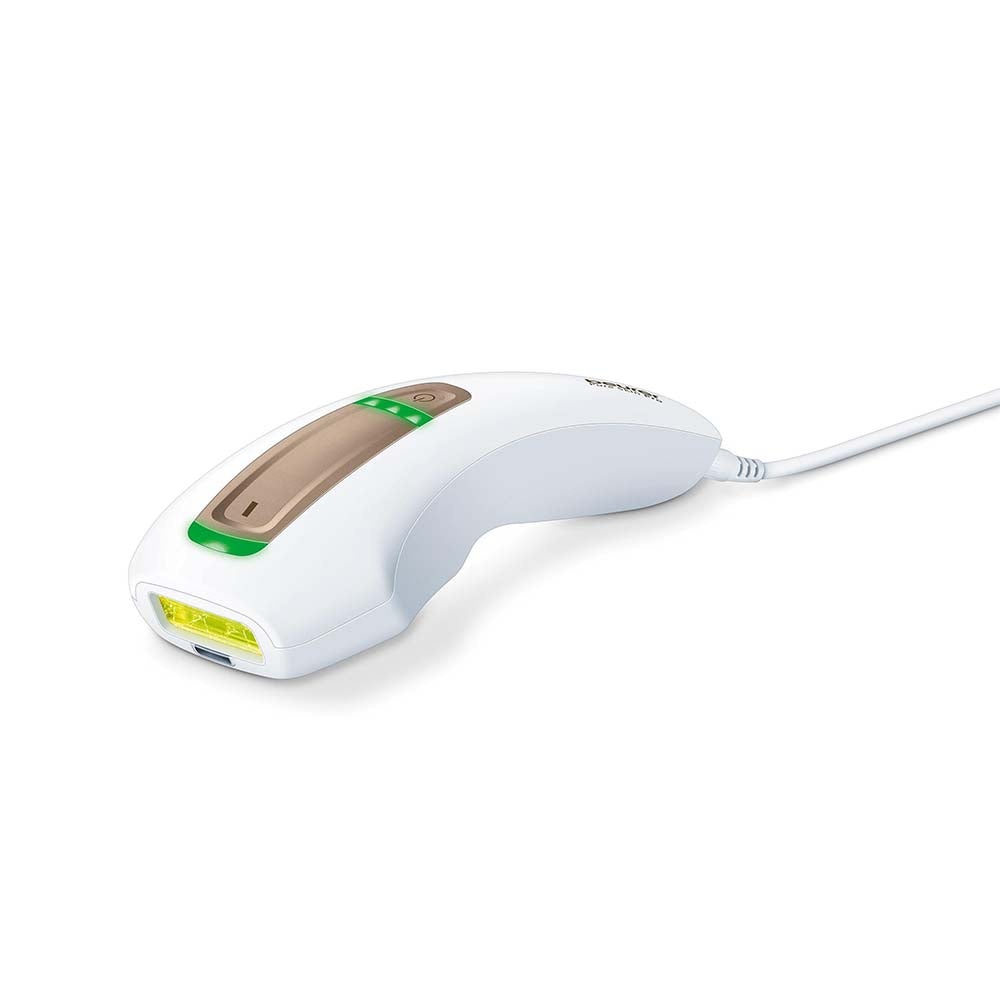
Beurer Germany IPL 5500 Pure Skin Pro: Home-Use IPL Technology Long-Lasting Hair Removal Device for Face & Body with MyIPL App
Beurer, Germany IPL 5500: Home-Use IPL Technology Long-Lasting Hair Removal Device for use with Beurer MyIPL App Treatment Plan: For Face, Arms, Legs, Armpits, Bikini Line, Back, Chest & Stomach DESCRIPTION Beurer, Germany Pure Skin Pro: Home-Use IPL Technology Long-Lasting Hair Removal Device in White for use with Beurer MyIPL App Treatment Plan: For Face, Arms, Legs, Armpits, Bikini Line, Back, Chest & Stomach The appeal of Beurer IPL devices for long-lasting hair removal lies in their simple and safe operation for use at home. The Beurer IPL Pure Skin Pro provides a particularly effective way to remove hair, delivering long-term results when used regularly. Just 3-4 treatments can reduce the hair by up to 50%. The treatment is painless, and thanks to its handy size, you can treat your entire body in just 20 minutes – even when you’re on the go. You benefit from our innovative professional technology, which is reliable, safe and has been clinically tested. WHAT ARE THE BENEFITS OF A BEURER, GERMANY IPL HAIR REMOVAL DEVICE? • State-of-the-art light technology used by dermatologists for professional hair removal • IPL (intense pulsed light) deactivates the hair follicle deep under the skin to prevent hair regrowth – the most effective technology for long-lasting hair removal • Free “beurer MyIPL” app guides you through the application and creates an individual treatment plan for professional use at home • For removal of hair on the arms, legs, armpits, bikini line, back, chest and stomach and removal of women’s facial hair below the cheek line • Around just 20 minutes to treat the entire body (when used on the lowest setting to treat arms, legs, face, armpits, and bikini line) • Up to 50% hair reduction after just 3 to 4 treatments • Compact, practical design, perfect for treating small and hard-to-reach areas of the body • Precise application with a 3.1 cm2 light surface makes the device particularly suitable for treatment on the face and other smaller parts of the body such as the bikini line or armpits • Unrivalled safety with the 2-in-1 skin type and skin contact sensor • The skin colour sensor prevents treatment on skin that is too dark or too tanned for safe treatment. • The device also has a built-in skin contact sensor to protect the eyes. No light pulses can be emitted when the device is held in the air. A light pulse is only emitted when the skin contact sensor is in full contact with the skin to protect the eyes from the IPL • An integrated UV filter blocks harmful UV rays • Skin tolerance has been dermatologically approved • Clinically tested technology • With useful "Auto Flash" mode for convenient use • With 3 energy levels • Beurer German Engineering • Beurer Beauty, Health & Wellbeing • Beurer German Quality since 1919 IMPORTANT NOTES: Not suitable for dark skin tones and particularly light or white hair May be ineffective on white, grey, blonde, or red hair The device is not suitable for men’s facial hair removal For women, the device can only be used on facial hair below the cheek line You may experience a slight pinching sensation on the skin during treatment THE BEURER MyIPL TREATMENT PLAN APP & YOUR IPL DEVICE This device works perfectly when paired with the free beurer MyIPL App. Make sure to download the app so that you can follow the personalised recommended treatment plan, to ensure maximum benefit from your device and long-lasting hair removal. The apps modern design, intuitive operation and helpful tutorial has everything you need for safe, professional use at home, including: - Organisation of treatment dates with a calendar view and reminder function throughout the entire period of use - Energy level recommendation for the application - Automatic creation of personal treatment plan by coordinating hair and skin characteristics SKIN TONE, HAIR COLOUR & AREA OF INTENDED USE: The IPL Pure Skin Pro device is intended for the removal of unwanted body hair in both women and men. The device must only be used on the legs, armpits, bikini line, chest, stomach, back and face below the cheekbones For facial hair removal in women, the device can only be used on facial hair below the cheek line Please note the device is not suitable for men’s facial hair removal (only suitable for facial use by women). NB: PLEASE REFER TO THE SKIN TONE & HAIR COLOUR CHART IN THE IMAGES. You cannot use the device on naturally dark skin. You cannot use the device if you have particularly light, white, or grey hair The device works best on dark hair types or on hair with a high melanin content. Black and dark brown hair shows the best response and, although brown and light brown hair will also respond to the treatment, it usually requires more hair removal sessions. Red hair could produce a reaction. White, grey, or blond hair does not usually respond to the device, although some users have noticed results after multiple hair removal sessions. HOW LONG WILL IT TAKE TO SEE RESULTS? The typical hair growth cycle takes 18-24 months. The hair growth cycle period is slightly different for each person and each body area. Areas like the underarms, lower legs, and bikini line may have a longer hair growth cycle period. IPL hair removal may take weeks or months to show results, depending on the treated area, skin type, and condition. IPL treatment is only able to target hairs in the growing phase (please refer to the “hair growth cycle” image). Multiple IPL treatments are therefore needed in the first 4 months to deactivate all hair roots. To fully deactivate hair roots, six sessions are recommended: the first three at two-week intervals, followed by three at four-week intervals. You can customize your treatment plan with the "beurer myIPL" app. Note that complete hair removal may take 18-24 months, after which maintenance treatments are recommended. If hair growth slows or stops, switch to maintenance sessions. For hair-free skin by summer, plan to maintain treatments, ideally in winter. NB: Permanent hair removal with IPL devices therefore requires at least one full hair growth cycle of 18-24 months. WARNINGS: Do not use the device on naturally dark skin and particularly light, white, or grey hair (please refer to the skin tone colour chart in the images). May be ineffective on white, grey, blonde, or red hair. Based on the “Hair and skin colour chart” in the images for this product, determine which light intensities are best suited to the colour of your skin and your body hair and whether this method is suitable for you to use at all (if not, this is marked by an ’x’ in the chart). Not suitable for removal of men’s facial hair. This device cannot be used over tattooed skin areas The device is only suitable for adults over the age of 18. Do not use the device when pregnant or breastfeeding. Do not allow children to play with the device. Never look directly into the light emitted from the IPL lamp. Never attempt to release a light pulse into the air! If you discover extreme reddening, blistering or burns on the skin, stop using the device immediately! Do not attempt to open or repair the device. If the device is opened, you could come into contact with dangerous electrical components or with pulsed light energy, which could result in serious injury and/or permanent damage to the eyes. Do not use the device with a contact gel – this may damage the device. DANGER: Keep the device and adapter away from water! The IPL Pure Skin Pro is an electrical device. Do not place it in water or allow it to fall into water or any other liquid. WARNING: DO NOT USE THE DEVICE UNDER ANY CIRCUMSTANCES IF YOU SUFFER FROM ANY OF THE FOLLOWING AILMENTS: If you suffer from skin cancer or have done in the past, or if you have had potential malignancies on the skin areas to be treated. If you suffer from epilepsy with flash sensitivity. If you suffer from collagen disorders, including the formation of keloids or poor tissue repair. If you suffer from herpes or psoriasis in the treatment area unless you have consulted a doctor and received preventative treatment. If you are photosensitive or suffer from another form of light sensitivity, such as porphyria, polymorphic photodermatosis, solar urticaria, lupus, etc. If you suffer from a metabolic disorder, such as diabetes. If you suffer from a blood clotting disorder. WARNING: DO NOT USE THE DEVICE UNDER ANY CIRCUMSTANCES IF YOU ARE TAKING ANY OF THE FOLLOWING MEDICATION: If you are taking medication that makes the skin more sensitive to light, including non-steroidal anti-inflammatory drugs (for example, aspirin, ibuprofen, paracetamol), tetracyclines, phenothiazines, thiazide diuretics, sulphonylurea, sulfonamide, DTIC, fluorouracil, Vin - Blast - Ine, Grise - Oful - Vin, alpha hydroxy acids (AHAs), beta hydroxy acids (BHAs), Retin-A®, Accutane® and/or topical retinoids. If you are undergoing or recently underwent treatment with azelaic acid. If you have been on a course of steroids in the past three months. If you have had a skin exfoliation treatment or other skin smoothing procedure in the last six to eight weeks. If you have undergone radiation or chemotherapy in the past three months. DO NOT USE THE DEVICE UNDER ANY CIRCUMSTANCES IN THE FOLLOWING AREAS: On mucous membranes in the nose or throat area. On or next to an active implant, such as a pacemaker or a device for incontinence, insulin pump, etc. On the face above the cheekbones, around the eyes, eyebrows, or eyelashes, as this could result in severe damage to the eyes. Women should not use the device inside the margins of the bikini line (please refer to the instruction manual for details in this regard) Men should not use the device on the scrotum On areolae On nose, and ears On piercings or other metal objects, such as earrings or jewellery. On tattoos or permanent make-up in the area to be treated. On dark brown or black patches, such as large freckles, birthmarks, moles, blisters, or warts. On eczema, psoriasis, lesions, open wounds, or acute infections. Wait until the affected area has healed before using the device. On damaged or cracked skin or in areas at risk of malignancy. On an area of your body where you may like to have hair in the future. This list is not exhaustive. If you take prescription medicine, are monitored regularly due to an illness and/or are unsure whether the device is safe for you to use, consult your doctor or dermatologist before using the device. WARNING TO SUNBATHERS BEFORE & AFTER TREATMENT! Sunbathing Before Treatment 1. After sunbathing, wait at least 2 weeks before using the device. 2. Before treatment, check the skin for signs of sunburn. If you have sunburn that has not healed, wait until it has completely healed to use the device. 3. Carry out a skin sensitivity test on the tanned skin to determine which energy intensity is right for you. Sunbathing After Treatment 1. After treatment, wait at least 48 hours before sunbathing. Skin that is still reddened must be kept out of the sun. 2. For the first two weeks after the treatment, the treated skin must be covered with clothing or sunblock (at least SPF 30) when you are out in the sun. Tanning with Artificial Light The instructions for “sunbathing before treatment” and “sunbathing after treatment” also apply to tanning using an artificial light and tanning lotion. Do not use the device 24 hours before or after using a sauna/swimming pool, as the chlorine may lead to skin irritation. INITIAL USE: Before you can start the application, you must first complete the following: 1. Using the hair and skin colour chart (on the back page of the instructions for use and in the colour chart image in the images here), check which intensity level is suitable for you. An “x” in the table indicates that the device is not suitable for you to use. 2. Before each application, shave the body parts that you wish to treat. Do not use a hair removal cream instead of a razor. 3. Ensure that the skin areas to be treated are shaved, dry and clean (free from any residue such as powder, cream, make-up, or deodorant). 4. If you are ready to proceed with treatment, follow the usage instructions in the instruction manual very carefully. The instructions include application methods; special instructions for facial treatments; the application cycle; and what to do after treatment. ATTENTION: You may experience a slight pinching sensation on the skin during treatment POSSIBLE SIDE EFFECTS: If the device is used in accordance with the instructions for use, side effects and complications rarely occur in relation to the use of the device. However, a list of possible side-effects are listed in the instructions for use. SPECIFICATIONS: Type of power supply: Mains-operated with detachable power supply Input: 100-240 V, 50/60Hz, 50mA Output / Voltage: 12V 1,8A Operating mode: Mains operation Intensity levels: 3 Treatment surface 3.1 cm2 Technology IPL (Intense Pulsed Light – for use in the home) Wavelength 475 – 1200 nm Max. energy level max. 5 joules/cm2 Selectable energy levels 3 Speed of 1 Pulse: Intensity level 1: 1 second Intensity level 2: 2 seconds Intensity level 3: 3 seconds Radiant Power: Intensity level 1: 2 J/cm² Intensity level 2: 4 J/cm² Intensity level 3: 5 J/cm² Number of maximum light pulses 600,000 LED’s (how many pieces): 1x quartz lamp Total Exposure Duration: Approximately 20 minutes to treat the entire body (arms, legs, face, armpits, and bikini area) at the lowest energy level Product Dimensions 16 x 6.5 x 5.5 cm Weight Approximately 180 g 3-year limited warranty Model: PURE SKIN PRO IPL 5500 (Colour: White) Do not use the device on naturally dark skin and particularly light, white, or grey hair (please refer to the skin tone colour chart in the images). May be ineffective on white, grey, blonde, or red hair. Before Buying (IMPORTANT) Please take note of the Skin and Hair Follicle Colour Chart below The chart will determine if you are suitable for IPL treatment. For more information read our IPL Hair removal guide WHAT'S IN THE BOX: 1 x Beurer IPL home hair removal device 1x Mains Adapter 1 x Instructions for use
Brand: Beurer
Category: Health & Beauty > Personal Care > Shaving & Grooming > Hair Removal > Laser & IPL Hair Removal Devices > IPL Hair Removal Devices